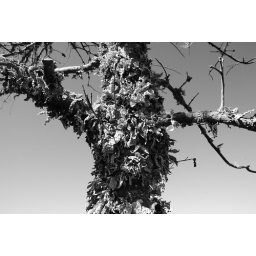
I like the shape of the tree and the way the shadows formed by the lichen looked the black and white mode